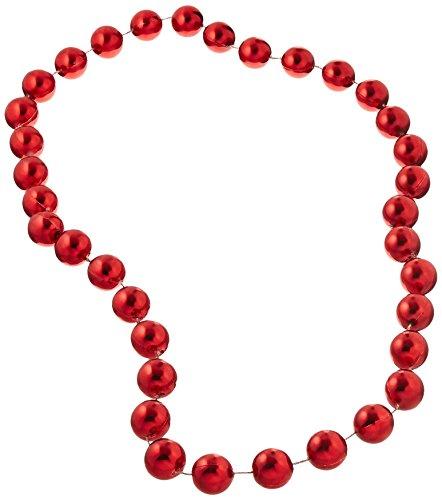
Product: Jumbo Party Beads (red) Party Accessory (1 count) (1/Card)
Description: Great Condition.
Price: $16.14
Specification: ProductDimensions:8x3x2inches|ItemWeight:0.16ounces|ShippingWeight:6.4ounces(Viewshippingratesandpolicies)|Department:unisex-child|Manufacturer:TheBeistleCompany|ASIN:B000R4MXQS|DomesticShipping:ItemcanbeshippedwithinU.S.|InternationalShipping:ThisitemcanbeshippedtoselectcountriesoutsideoftheU.S.LearnMore|Itemmodelnumber:50246-R|DatefirstlistedonAmazon:May23,2007